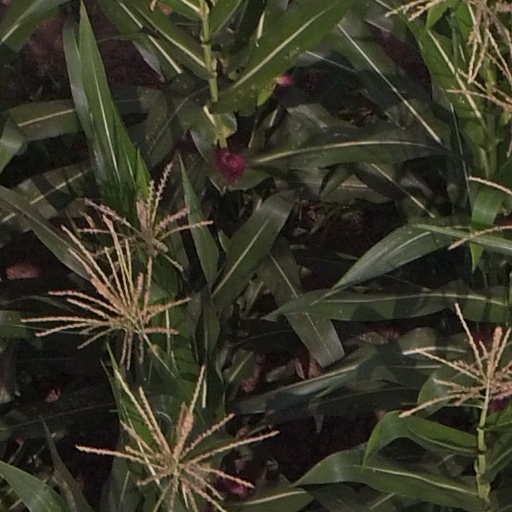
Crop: maize; corn